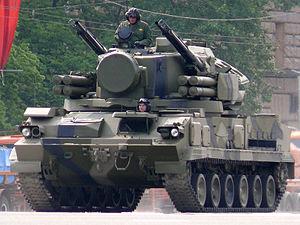
Un véhicule antiaérien est un canon antiaérien et/ou une batterie de missiles autopropulsé, parfois intégré dans un système d'arme de lutte antiaérienne complet avec acquisition radar, la plupart du temps légèrement blindé.
La lutte antiaérienne est l'ensemble des mesures destinées à réduire l'efficacité des opérations aériennes hostiles. Elle inclut les systèmes d'armes au sol ou dans les airs associés aux systèmes de détection et aux moyens de commande et de contrôle. Pour la plupart des pays, l'effort principal a porté sur la défense du territoire national. Cependant les forces sur le terrain ont toujours déployé une défense antiaérienne pour se protéger des attaques potentielles. La défense au sol peut également être déployée offensivement pour interdire l'espace aérien aux appareils ennemis.